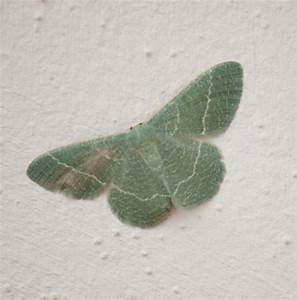
Label: butterfly